International Management Institute, New Delhi

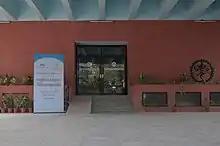
Entrance to the Academic Block

IMI, New Delhi, established in 1981, is India's first corporate sponsored business school. It is sponsored by India’s corporate business group RPG Enterprises. IMI, New Delhi was launched in collaboration with International Management Institute, Geneva (currently International Institute for Management Development (IMD), Lausanne).